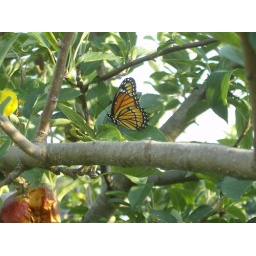
Monarch Butterfly in the apple tree